Gunnar Sønstevold

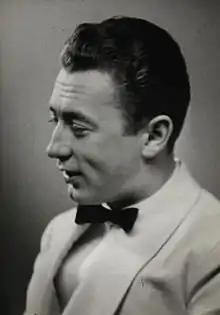

Gunnar Sønstevold (26 November 1912 – 18 October 1991) was a Norwegian composer. He was born in Elverum Municipality, and married composer Maj Sønstevold in 1941. He composed orchestral works, vocal music, chamber music, and music to a number of plays, ballets and films. He headed the Music Department of the Norwegian Broadcasting Corporation/Television from 1966 to 1974. He was awarded Filmkritikerprisen in 1955, for the film "Det brenner i natt!". He received the Arts Council Norway music prize in 1972, and Radioteatret's honorary prize in 1987.